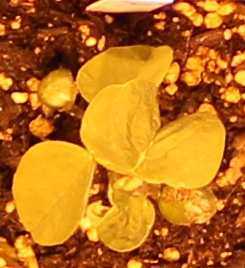
Label: Soybean